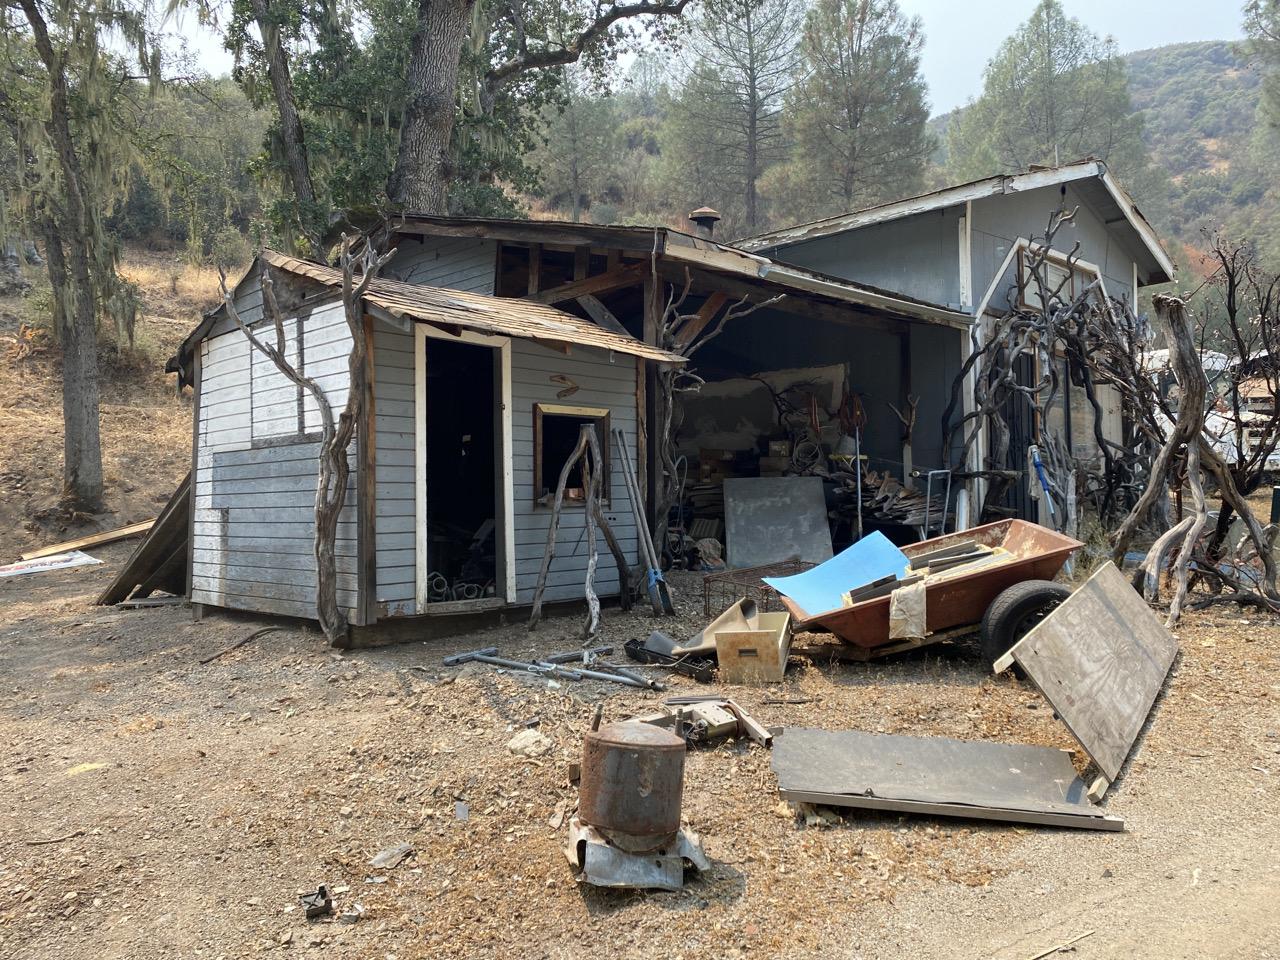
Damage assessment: no_damage